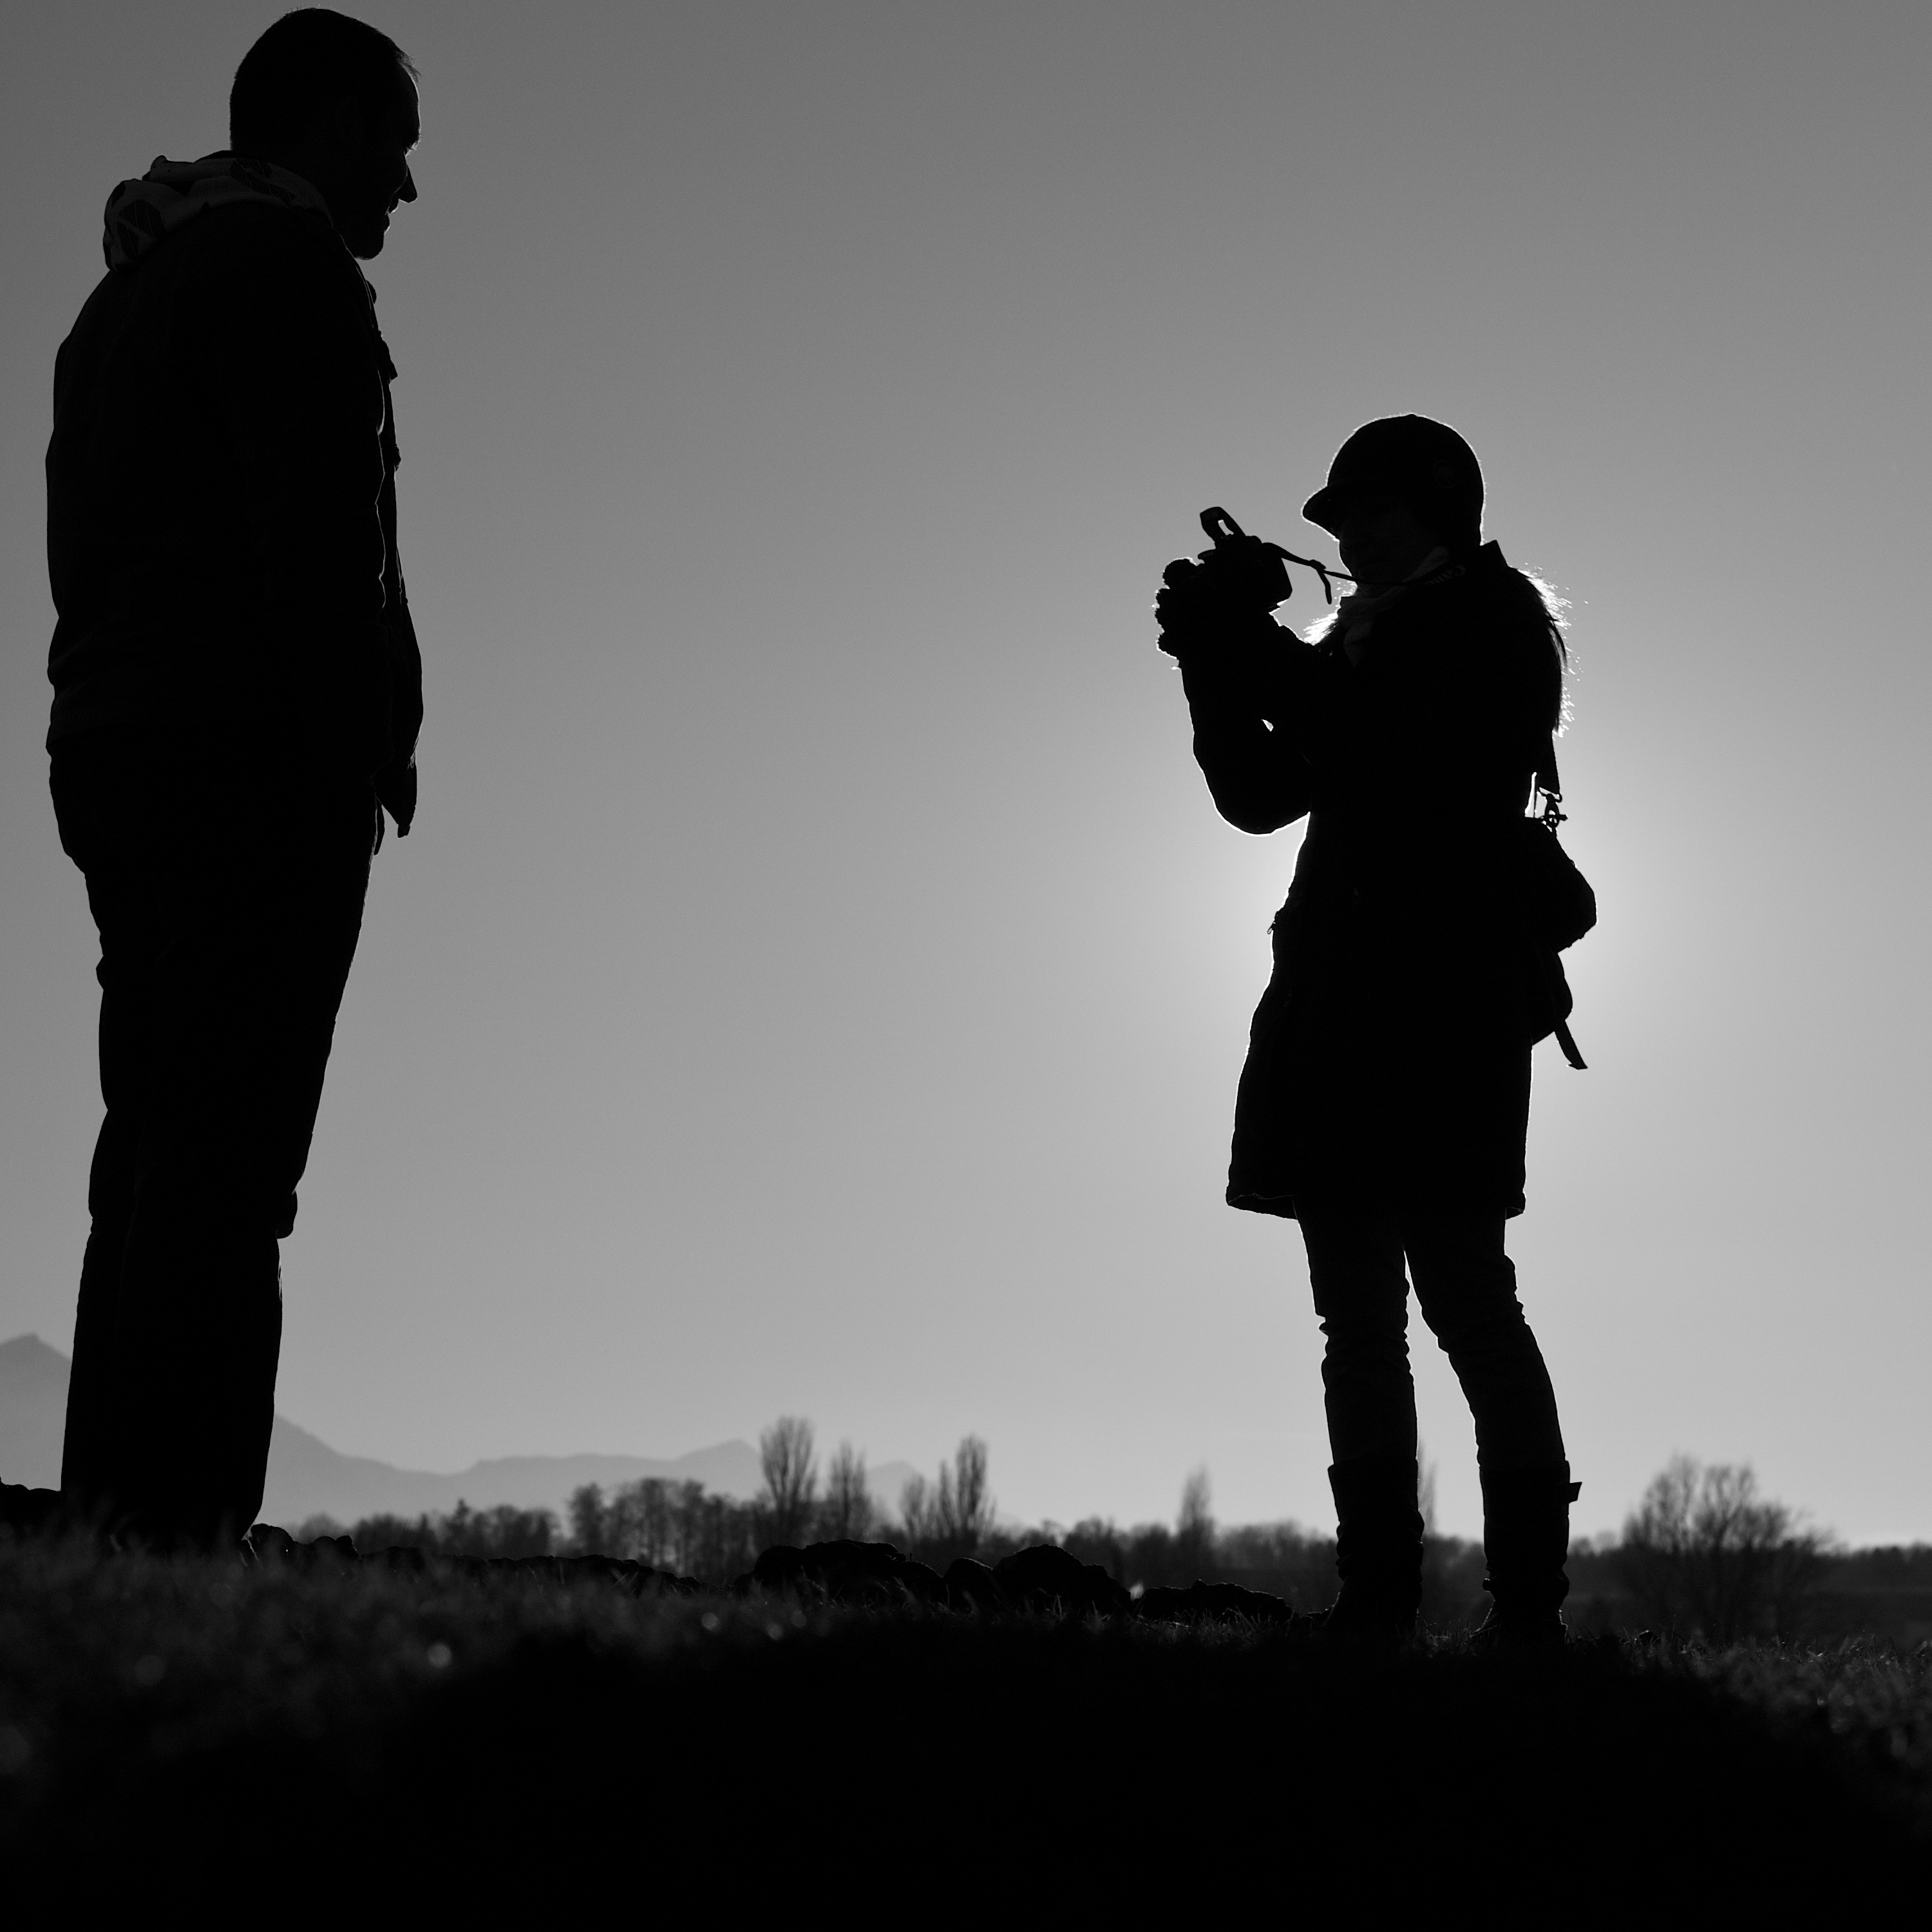
silhouette, person, black and white, white, street, photography, ebook, training, black, monochrome, streetphotography, flickr, thomas, video, olympus, photograph, omd, fuji, leica, emotion, monochrom, leuthard, hcb, thomasleuthard, interaction, monochrome photography